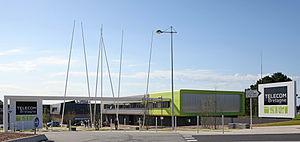
Télécom Bretagne est une école d'ingénieurs ayant existé entre 1977 et 2016. À cette date, elle fusionne avec l'École nationale supérieure des mines de Nantes pour créer l’École nationale supérieure Mines-Télécom Atlantique Bretagne Pays de la Loire.